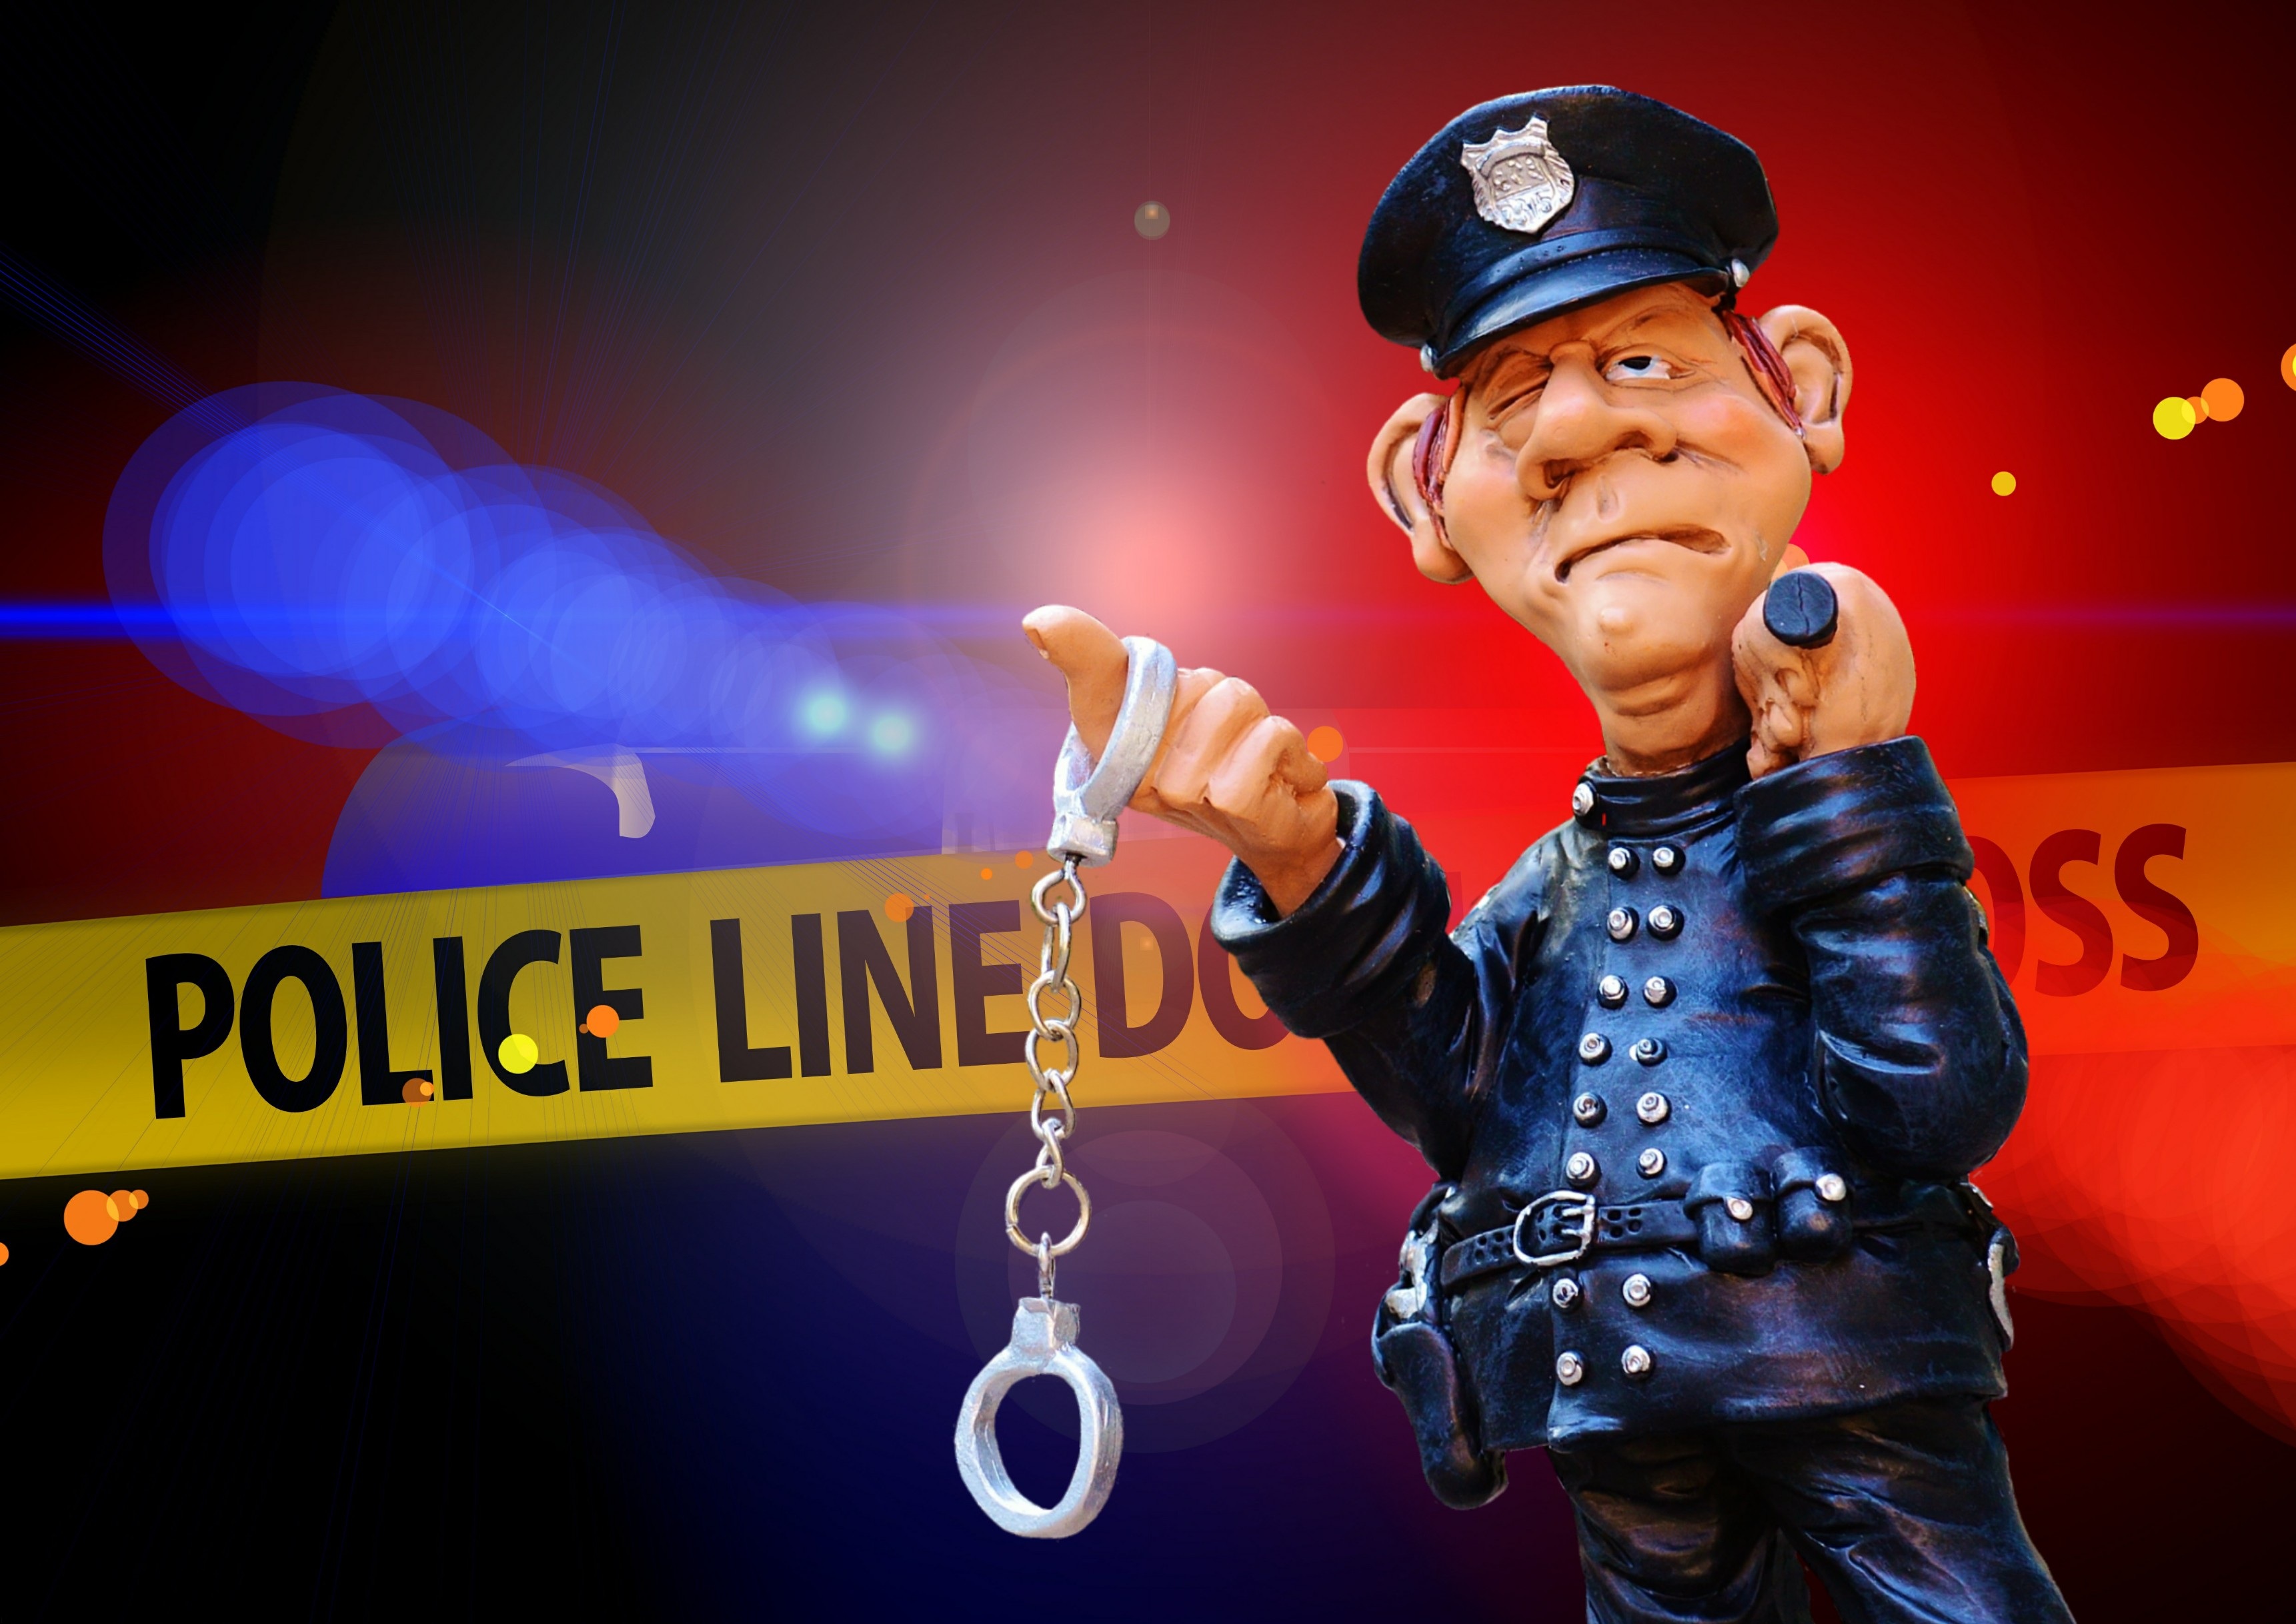
music, stage, blood, performance, singing, discovery, police, guitarist, crime, cop, victims, did, traces, arrest, blue light, handcuffs, investigation, crime scene, criminal case, capital crimes, offence